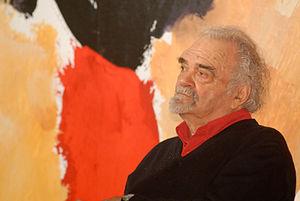
Le Prix national des arts plastiques est un prix artistique qui est décerné chaque année depuis 1980 par le ministère espagnol de la culture. Il récompense l'œuvre d'un plasticien qui, par sa création artistique, a contribué à enrichir le patrimoine culturel espagnol. Le prix est doté de 30 000 euros.